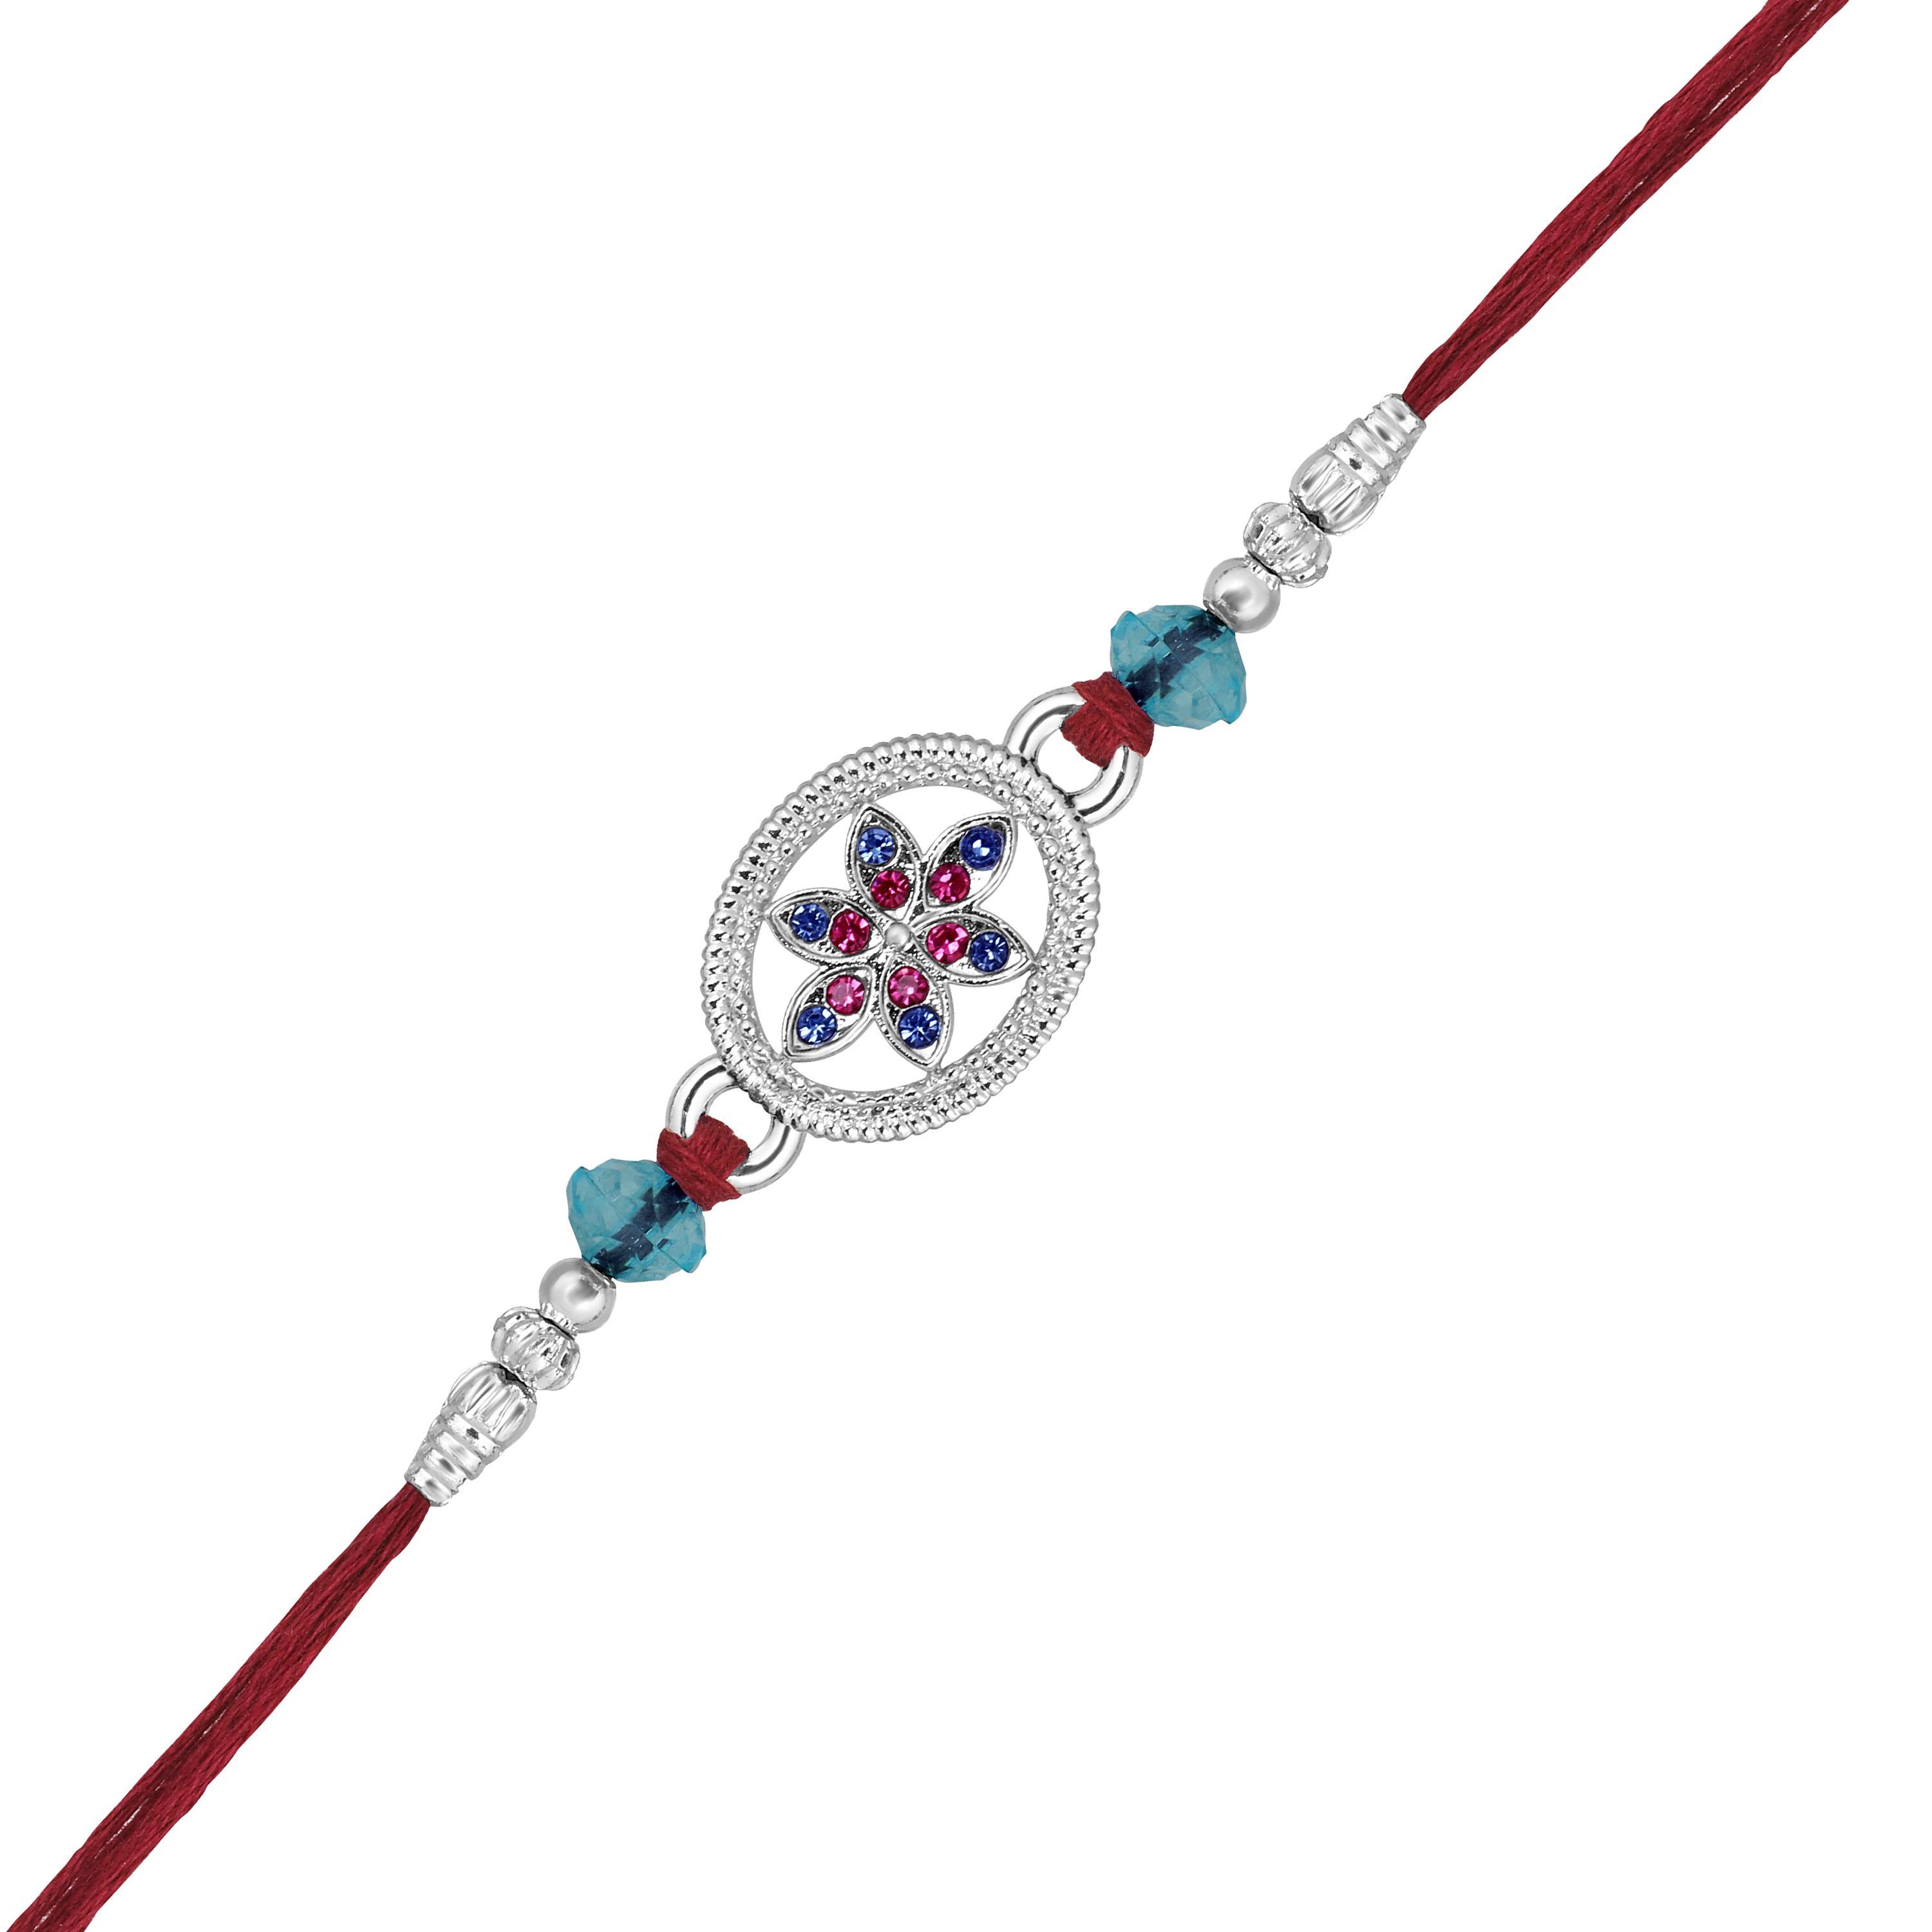
 Mahi Rhodium Plated Blue and Pink Crystals Floral Rakhi for Brother, Bhai, Bro (RA1100774RMul)
Type: Rakhis
Brand: Mahi
Price: Rs. 229
 Celebrate Raksha Bandhan with our exquisitely crafted Rakhi, designed to strengthen the bond between siblings. This traditional Rakhi features intricate beadwork and durable thread, ensuring it stands the test of time. Handmade with care, each Rakhi is a unique and meaningful gift for your brother. Each Rakhi carries heartfelt blessings and good wishes for your brother's well-being and success. Celebrates the bond of love and protection between siblings, a cherished tradition in Indian culture.
Features: The Rakhi is adorned with vibrant colors and attractive embellishments that add a touch of elegance to the celebration.,Content in Box : 1 Rakhi ; Cultural Significance: This beautiful Rakhi will acknowledge your love for Your Brother with the promise that your bond with him will grow stronger as time goes on.,Vibrant Colors: Adding bright and playful colors to the celebration will make it stand out and make it more enjoyable.,Celebrate the bond of love and protection with our exquisite Rakhis. Share the joy of Raksha Bandhan Festival with this beautiful Rakhi, a token of love, protection and blessings.,Adjustable Size and Easy to tie: Designed to fit wrists of all sizes. It is simple and easy to tie the Rakhi securely and effortlessly.
Included: 1 Rakhi